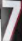
Number: 7